Forza Horizon

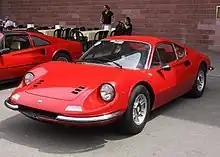
Extremely rare unicorn cars such as the Ferrari Dino 246 were added to increase the game's community presence; developer Playground Games awards these rare cars to players for community involvement.

A partial reveal of the vehicle list began on Forza's Twitter and Facebook pages on 23 August 2012. The list includes a 1969 Pontiac GTO Judge, a 2012 Hennessey Venom GT, and a Lamborghini Countach LP500 QV, among many others. A season pass was confirmed for future downloadable content (DLC) on 25 September 2012. It allows players to download the first six car packs, consisting of six cars each, gives players five exclusive cars, and will grant access to the game's rallying expansion pack slated for 18 December 2012 release. Vehicle selections vary between monthly instalments, and each vehicle can be purchased individually if players so choose. These vehicles include the Lamborghini Aventador J, Gumpert Apollo Enraged, Alfa Romeo 8C Spider, 2011 Ford F-150 SVT Raptor Halo Edition and the 1993 McLaren F1. Unicorn cars — cars that are rare and unobtainable through conventional means — can be given to players by the developer for community involvement in both in and out-of-game situations and events.